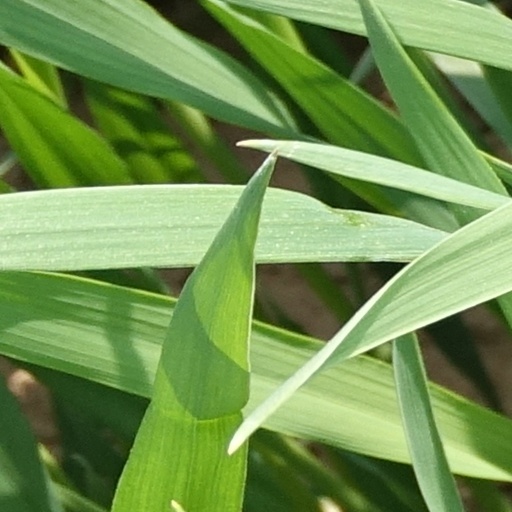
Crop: wheat